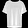
Label: T - shirt / top